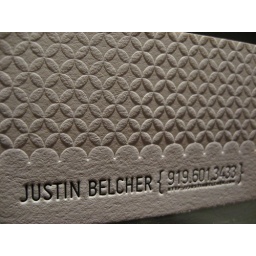
Designed by Justin, Letterpress printed by Dolce Press on 110lb cotton paper with clear and black ink